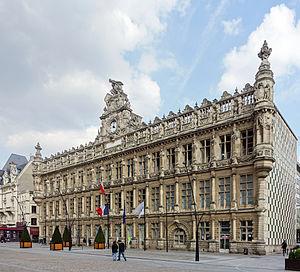
L'Hôtel de ville de Valenciennes.
Valenciennes est une commune française, historiquement capitale du comté du Hainaut français et aujourd'hui sous-préfecture du département du Nord, en région Hauts-de-France.
L'hôtel de ville de Valenciennes héberge les institutions municipales de cette ville depuis le Moyen Âge. Il est situé sur la place d'Armes et est classé monument historique.